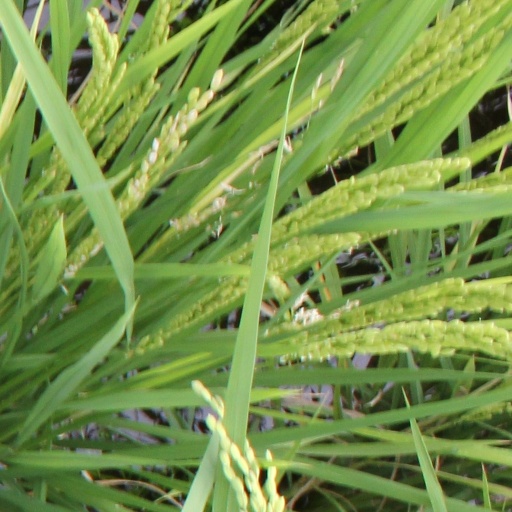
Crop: rice